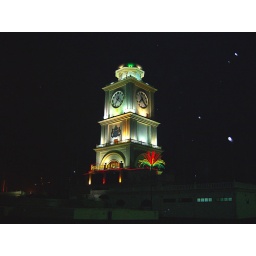
If you are in Johor Bahru, do not forget to visit this beautiful clock tower at night.